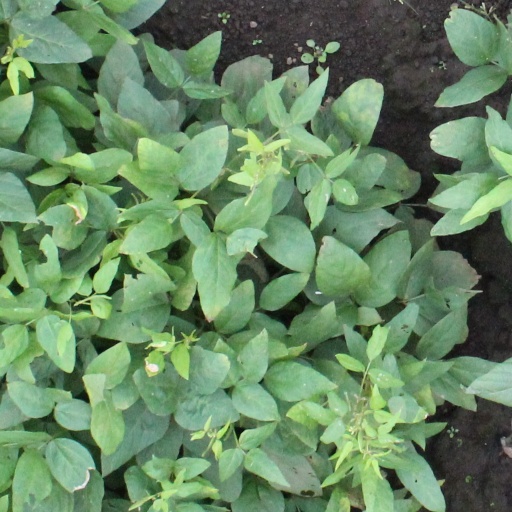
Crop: soybean